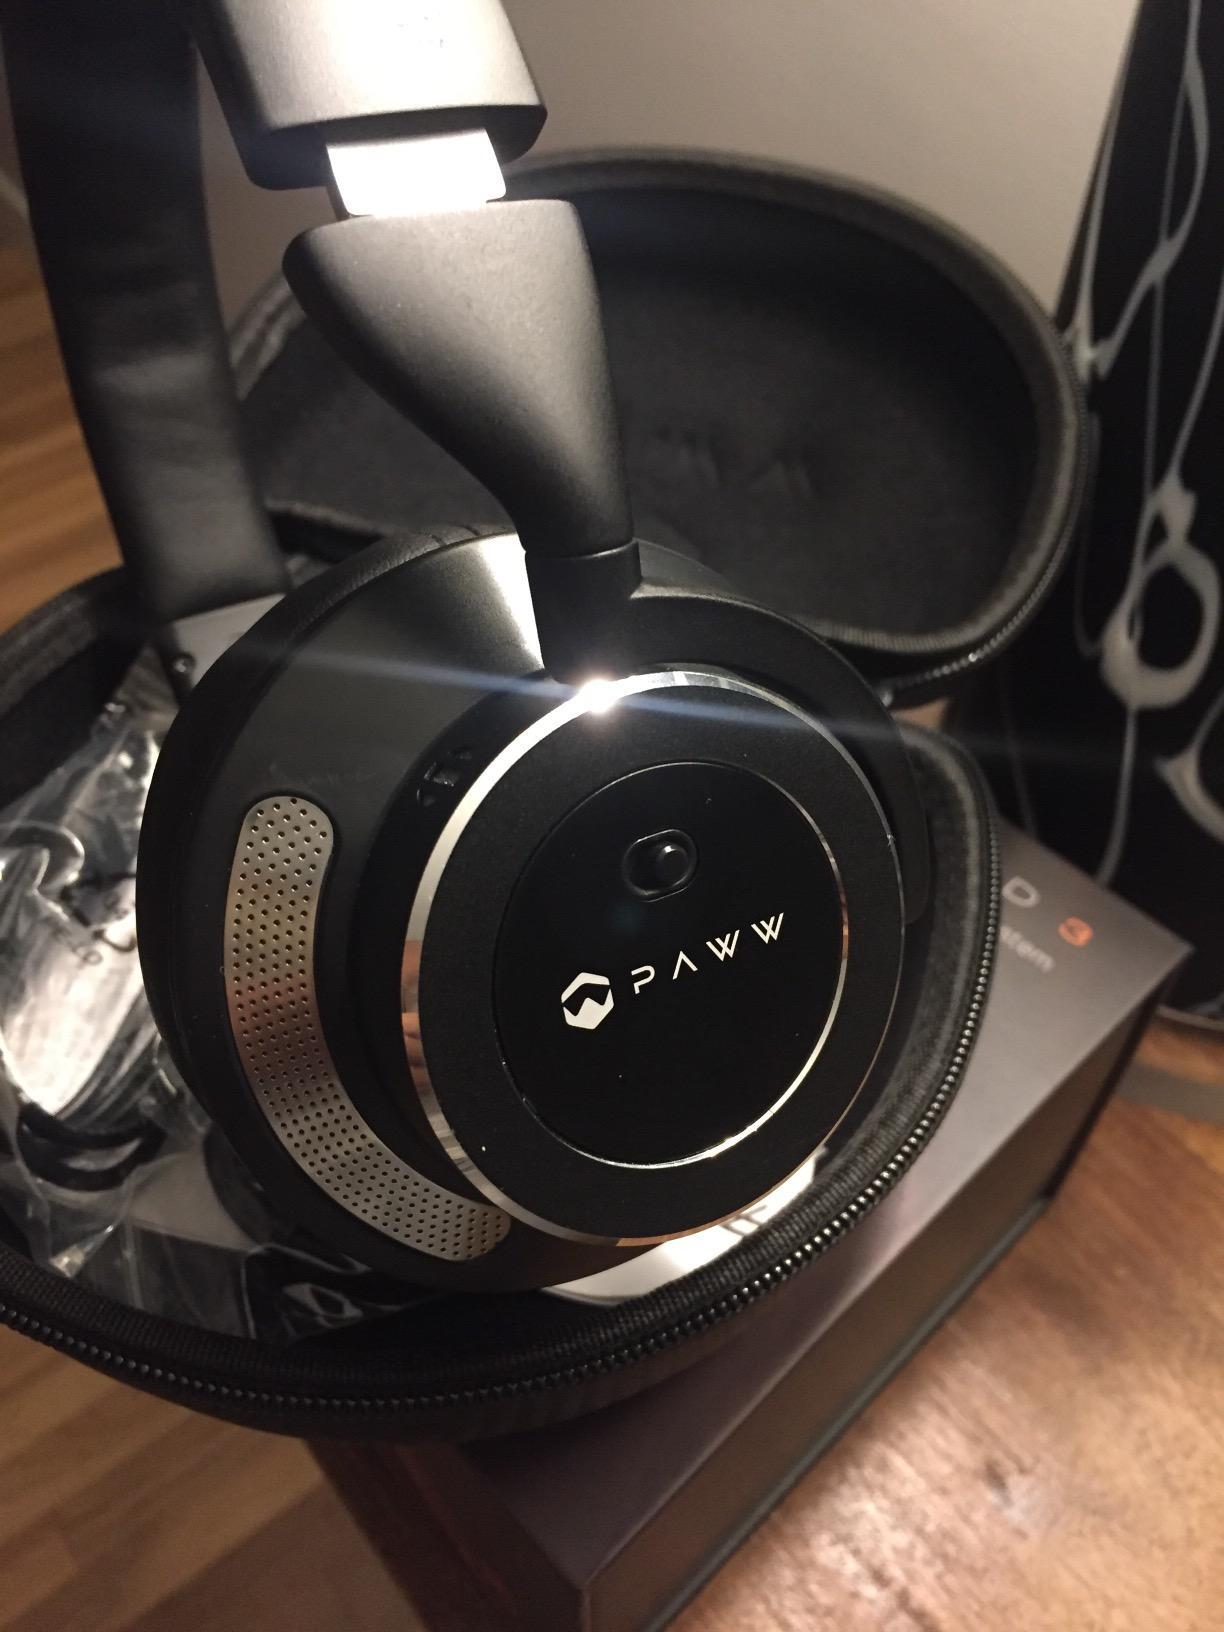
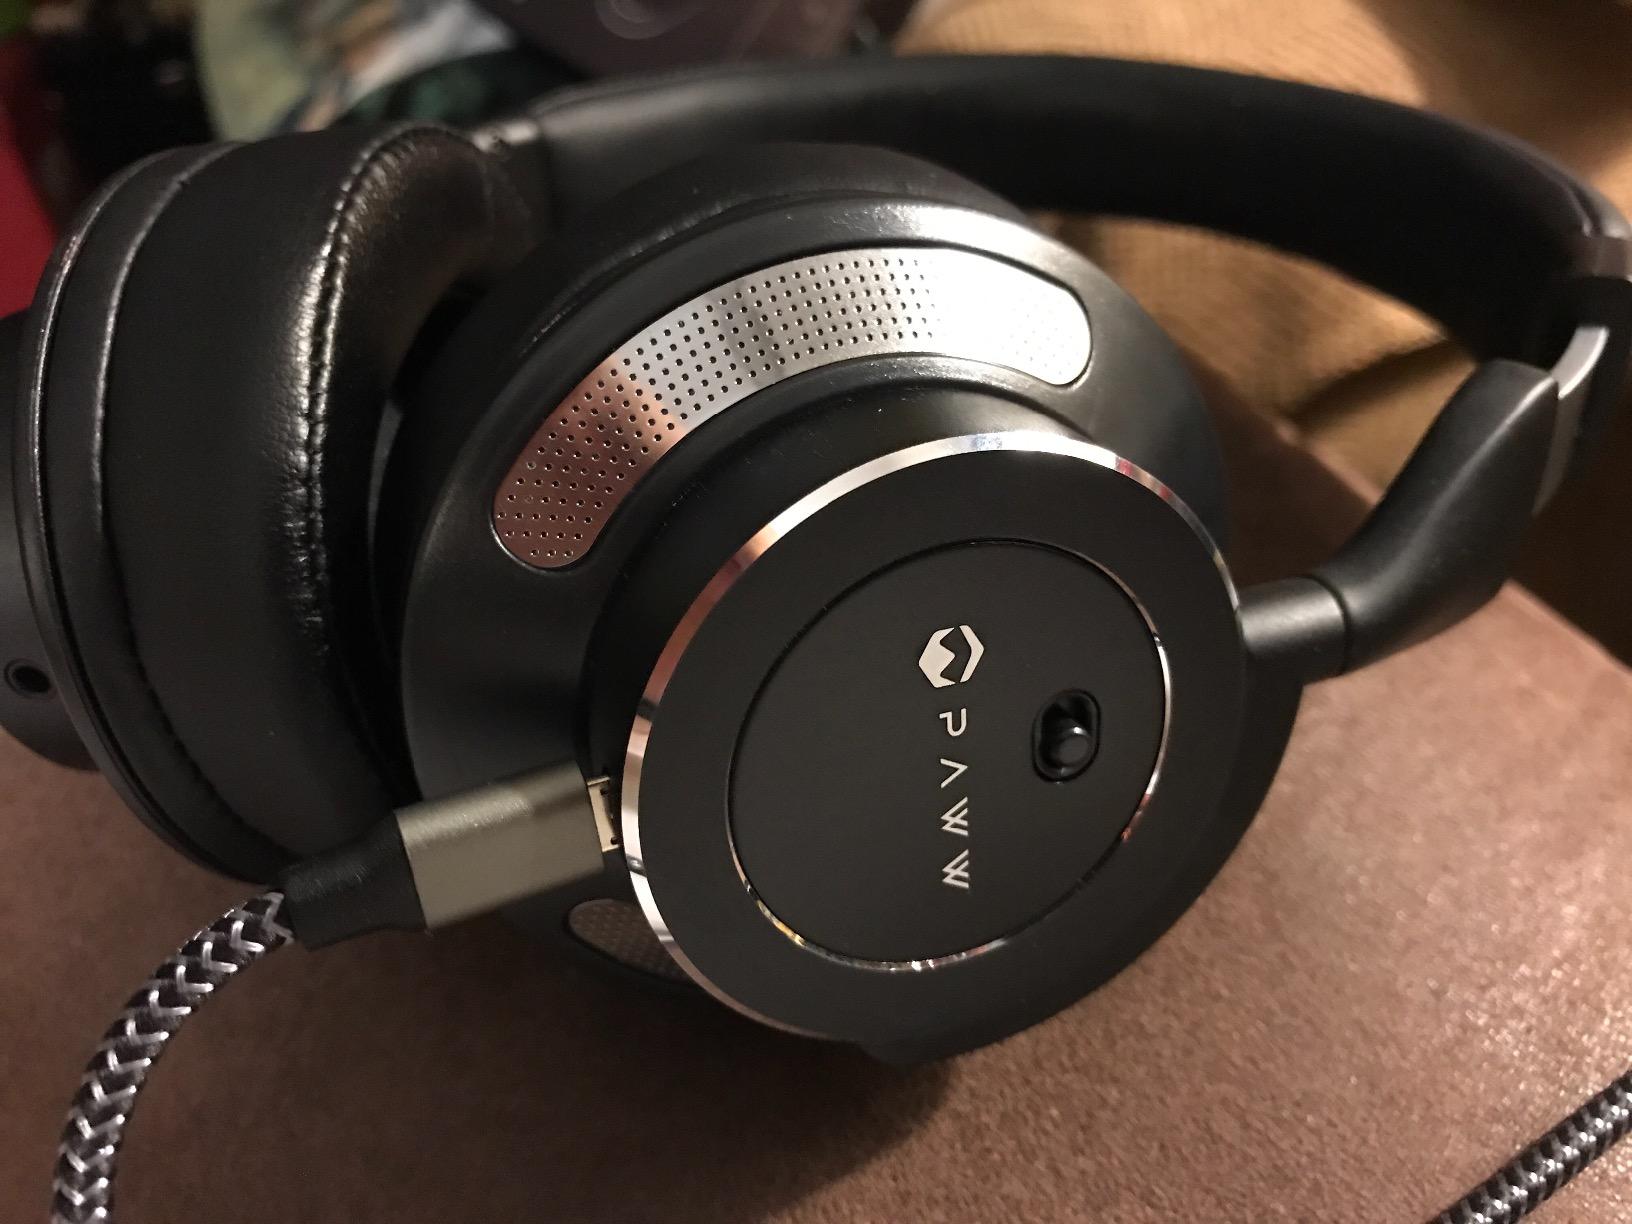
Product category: headphones
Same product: yes